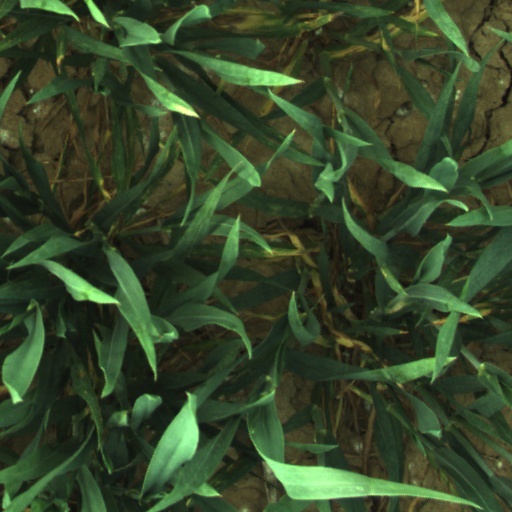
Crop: wheat